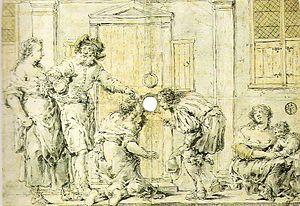
Leonard Bramer, Leonaert Bramer ou Leendert Bramer, né le 24 décembre 1596 à Delft, où il est enterré le 10 février 1674 est un dessinateur et peintre néerlandais du siècle d'or. À l’origine spécialisé dans les scènes de genre et les sujets historiques, il est l’un des rares peintres du nord de l’Europe à avoir réalisé des fresques. On le considère aussi comme ayant pu être l'un des maîtres de Johannes Vermeer, bien que leurs styles soient assez différents.